The Daytripper

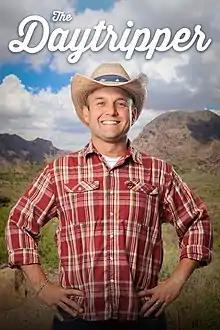
Chet Garner, Host and Executive Producer of The Daytripper TV series

The Daytripper is a Texas travel program, hosted by Chet Garner as he travels the state with his crew. The Daytripper is a 18-time Lone Star Emmy Award winning travel show airing on PBS that highlights the culture, outdoors and food of a single tourist destination or area within each episode.